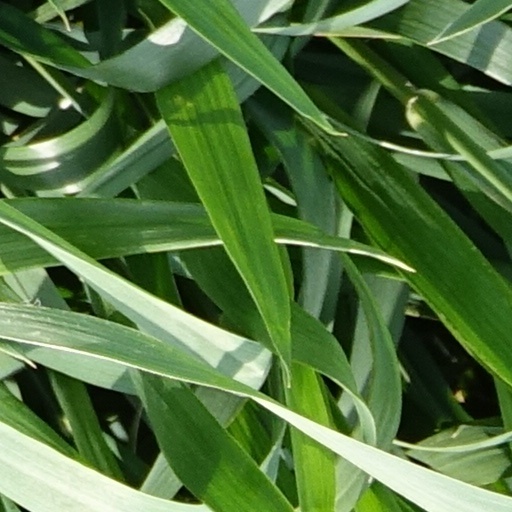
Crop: wheat